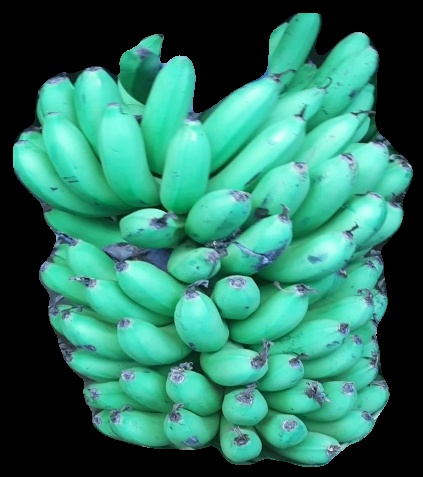
Variety: pachbale
Grade: grade1